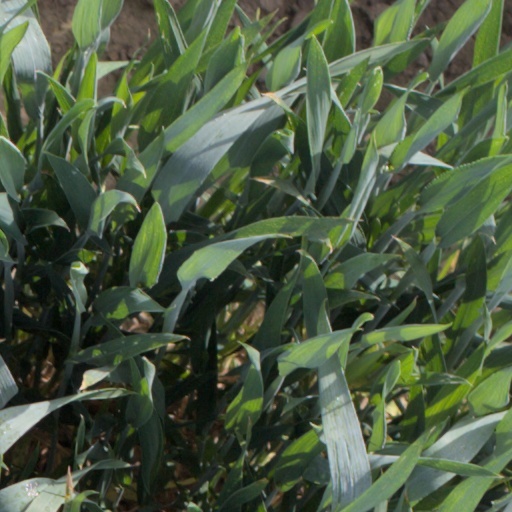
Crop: wheat